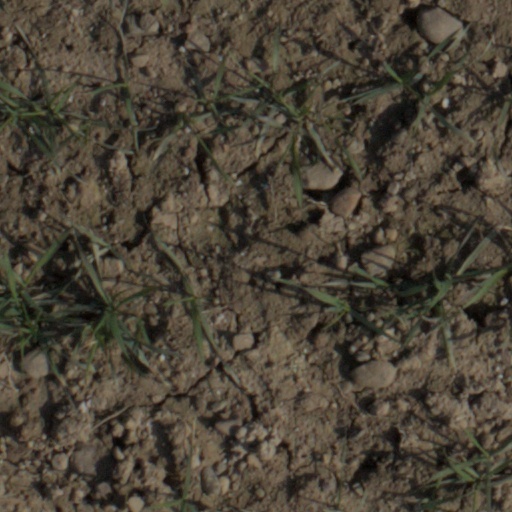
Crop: wheat